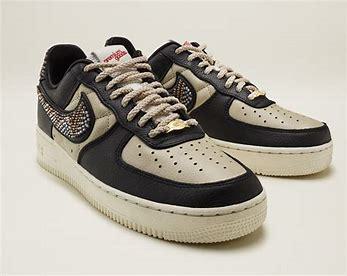
Brand: Nike
Model: Air Force